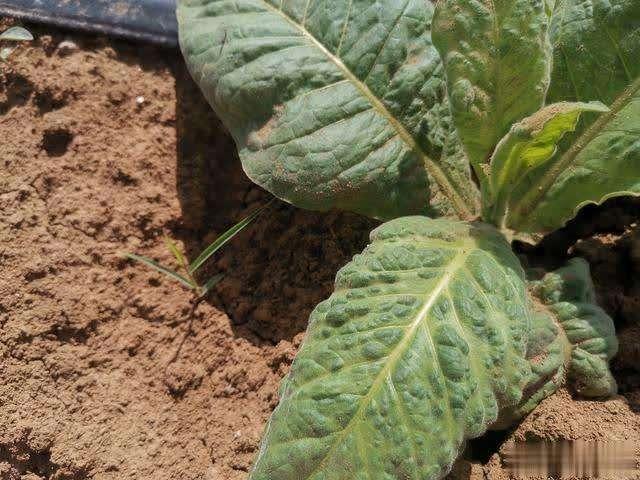
Plant: Tobacco
Disease: tobacco mosaic virus